Answer in natural language. How many Dressers are visible in the scene? Choose between the following options: 3, 1, 4, 0 or 2
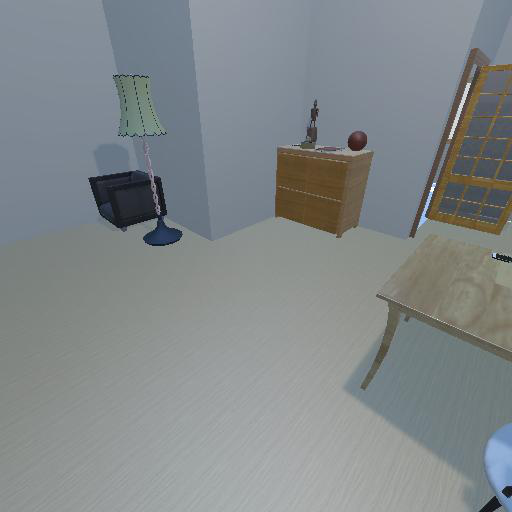
<answer>1</answer>